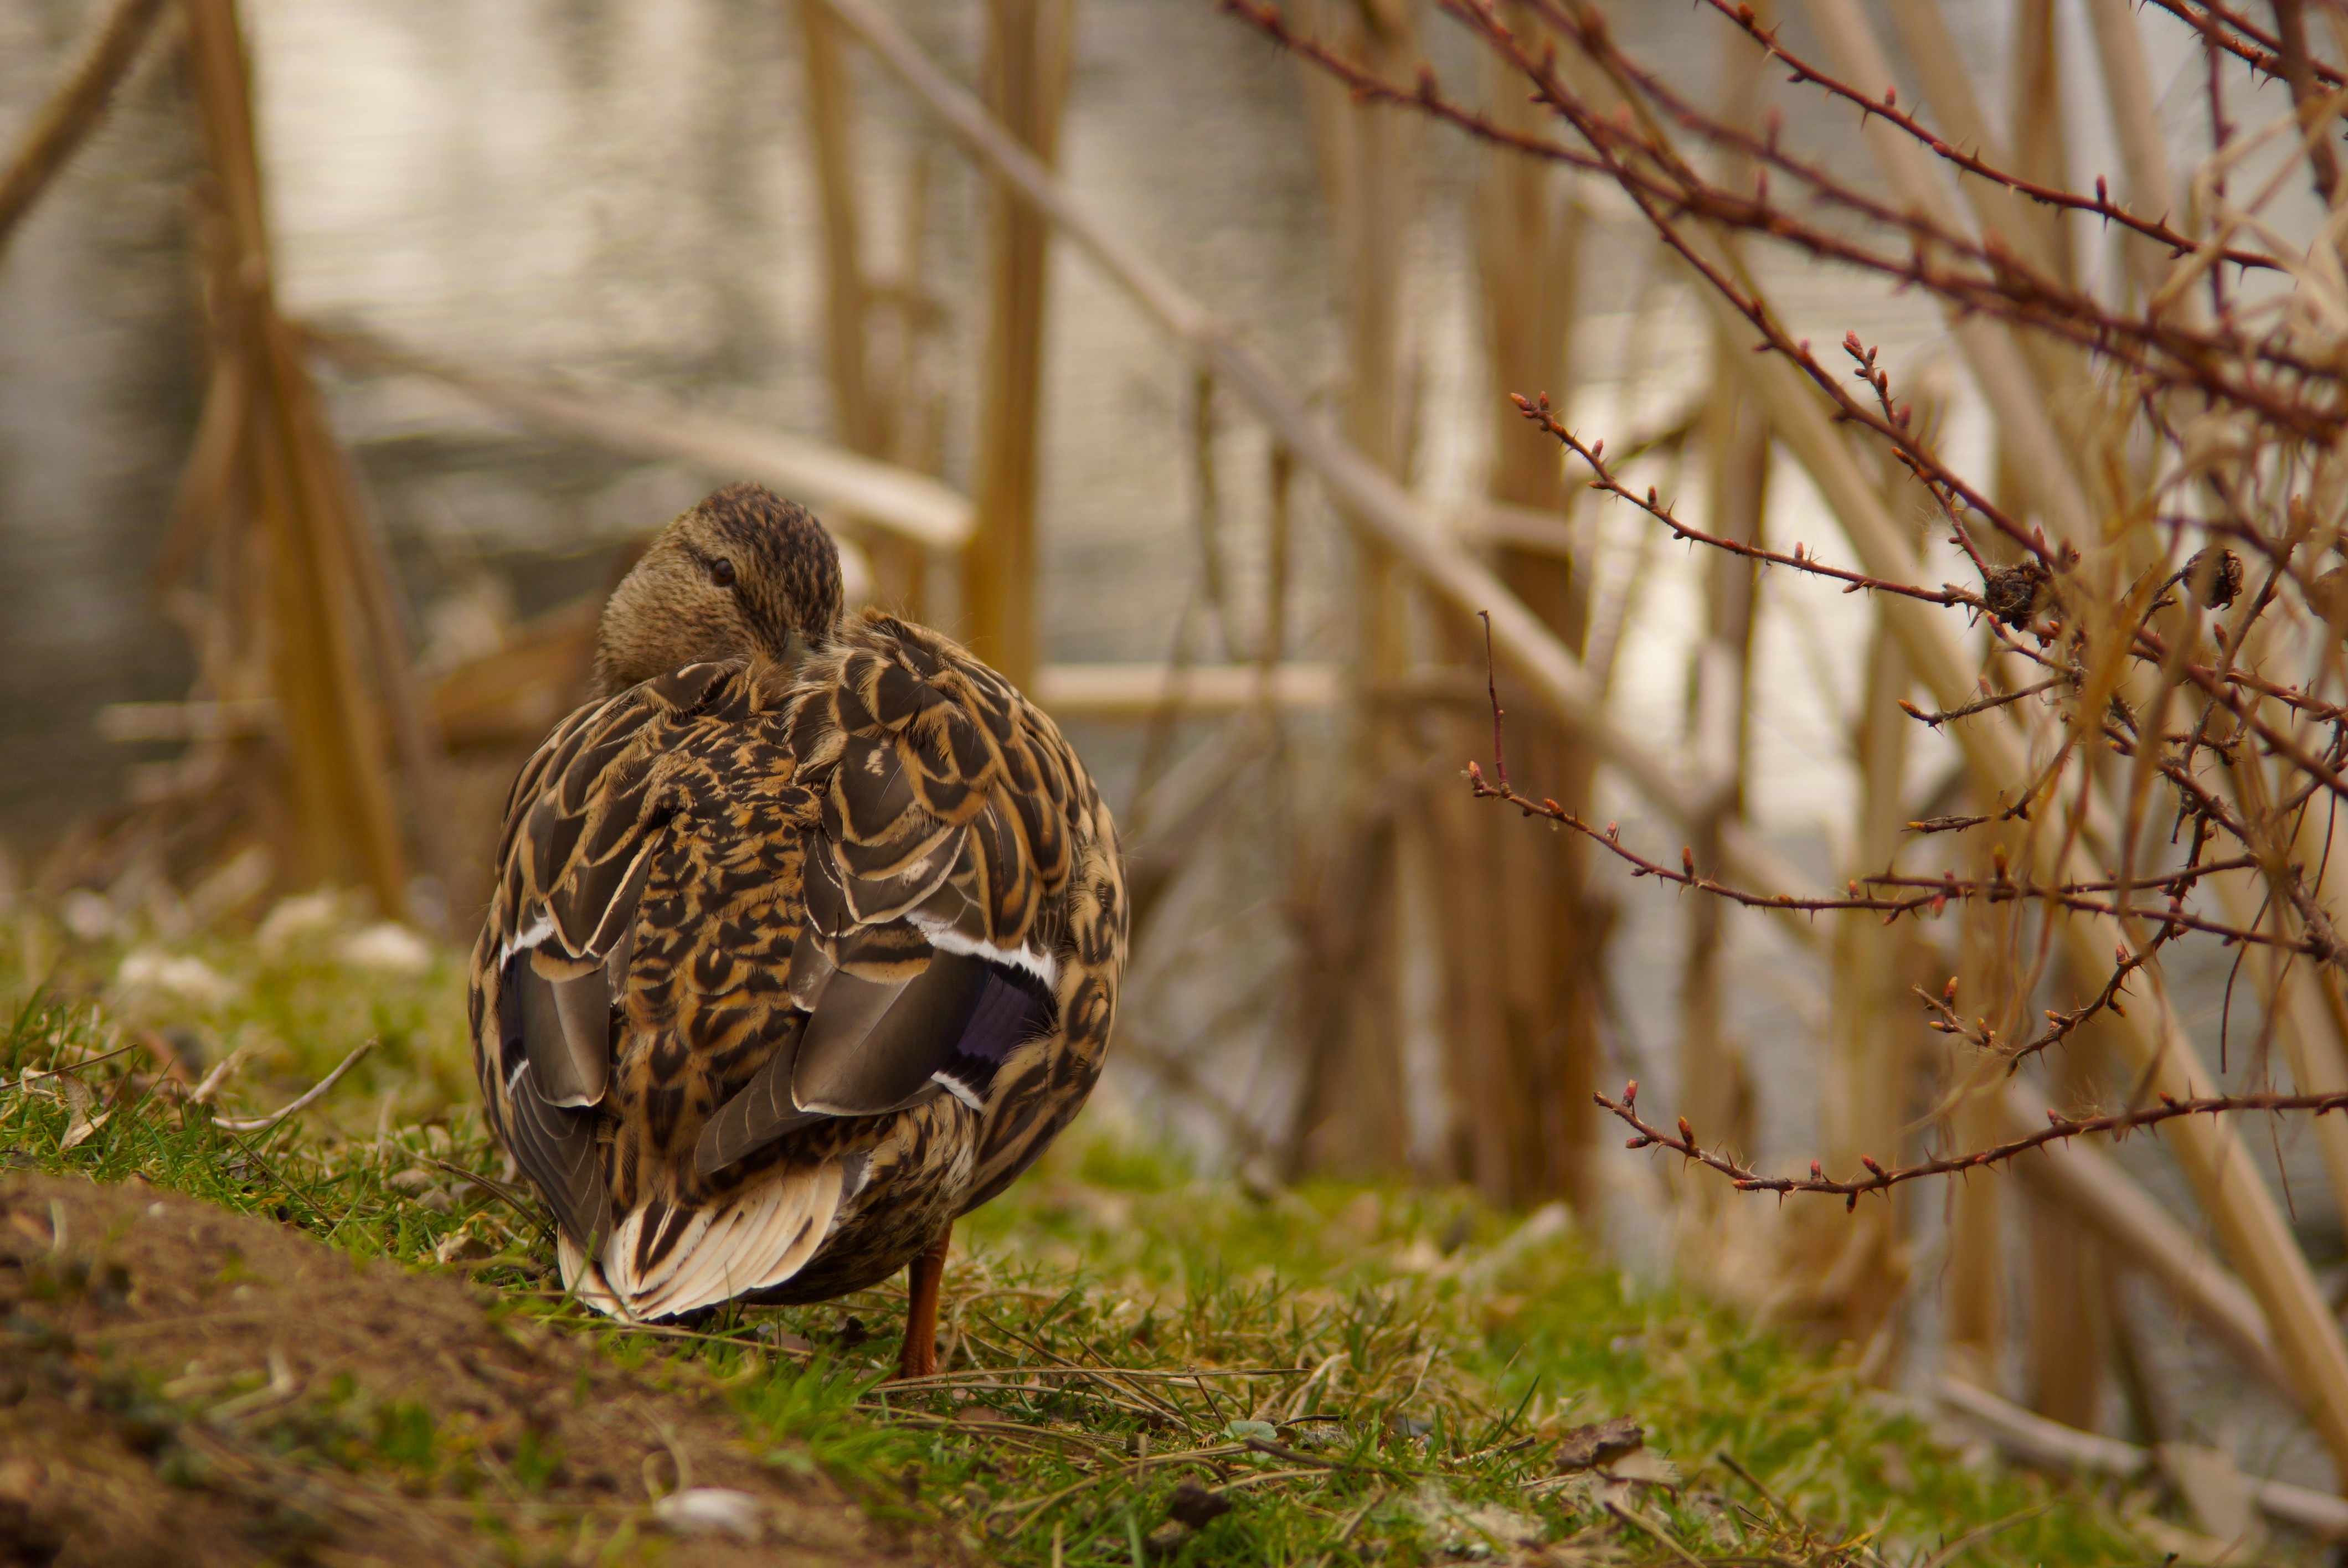
water, nature, branch, bird, meadow, lake, animal, pond, wildlife, autumn, fauna, duck, ducks, sparrow, waterfowl, water bird, mallard, duck on meadow, water duck, perching bird, ducks geese and swans